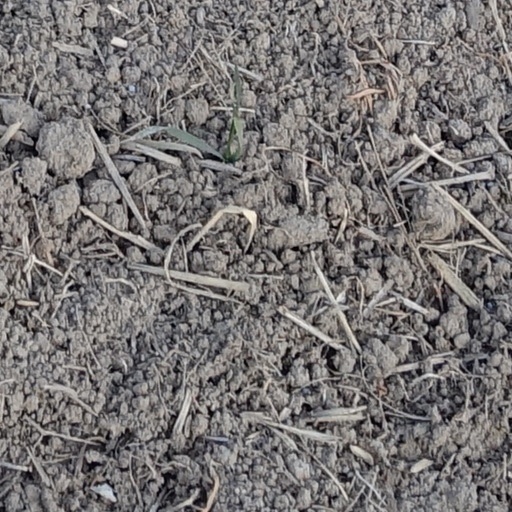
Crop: wheat